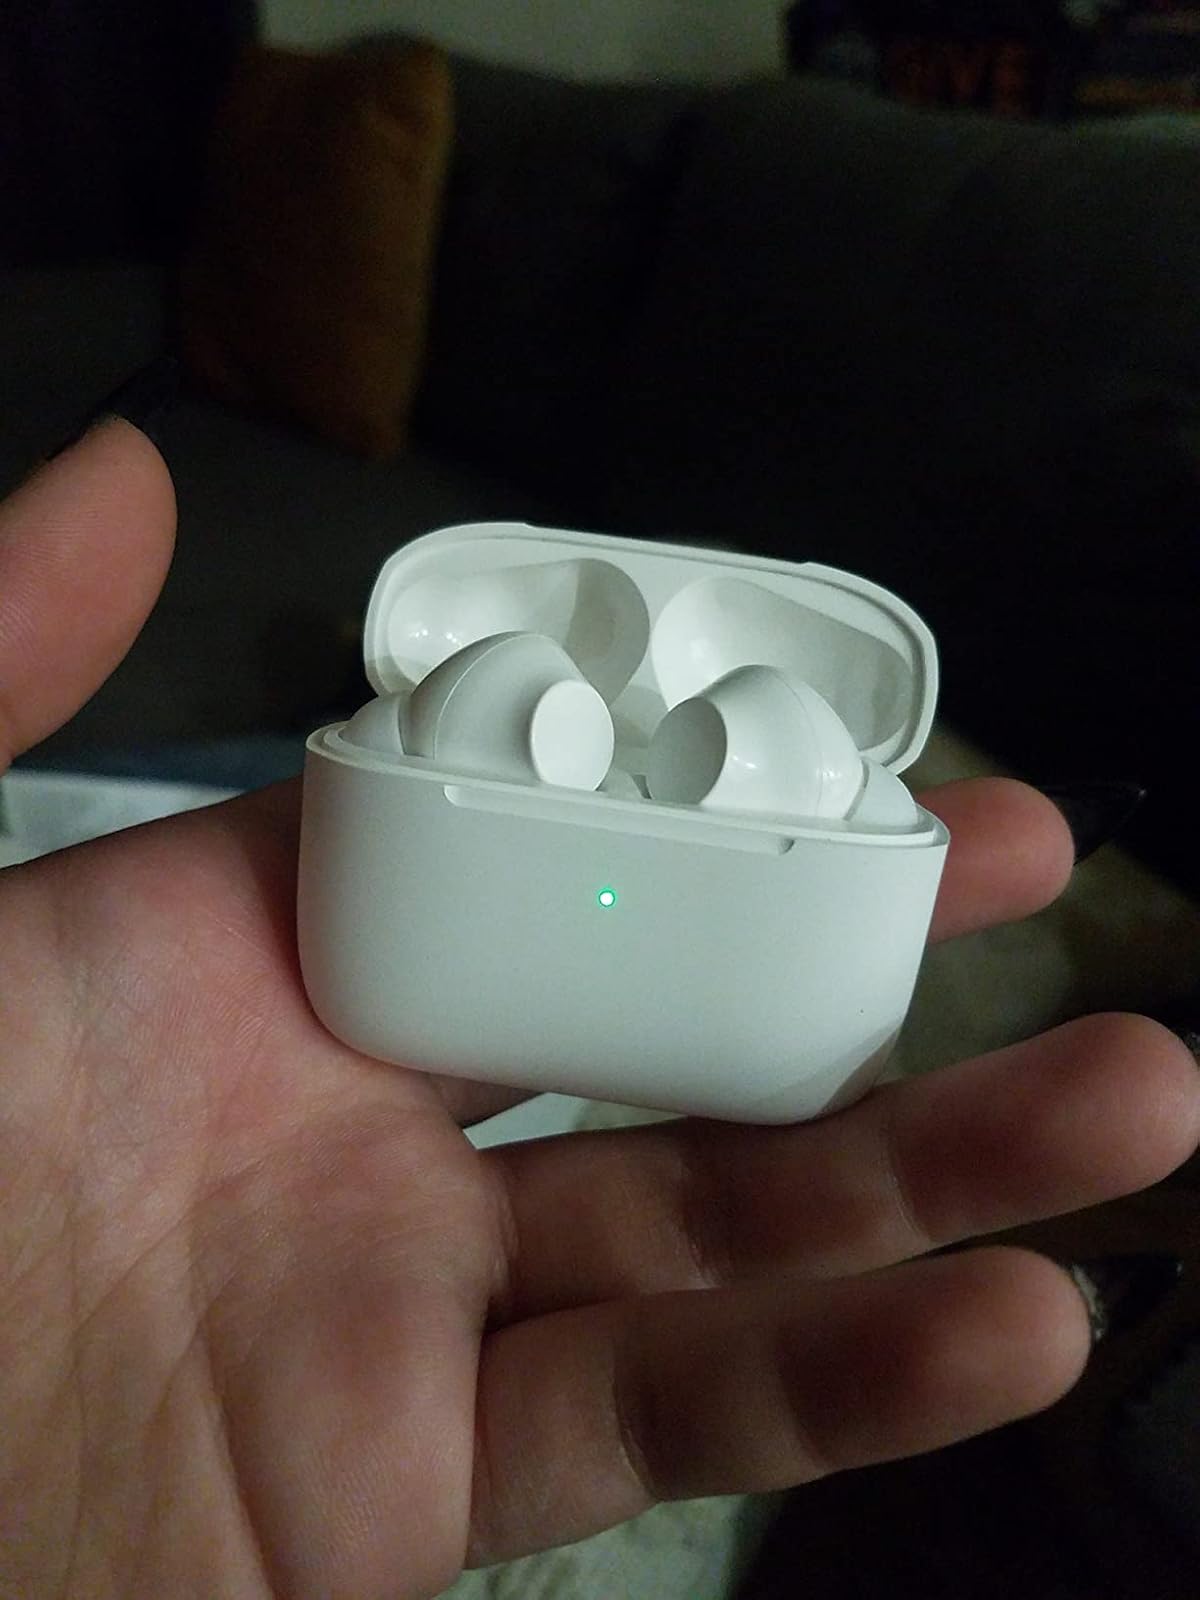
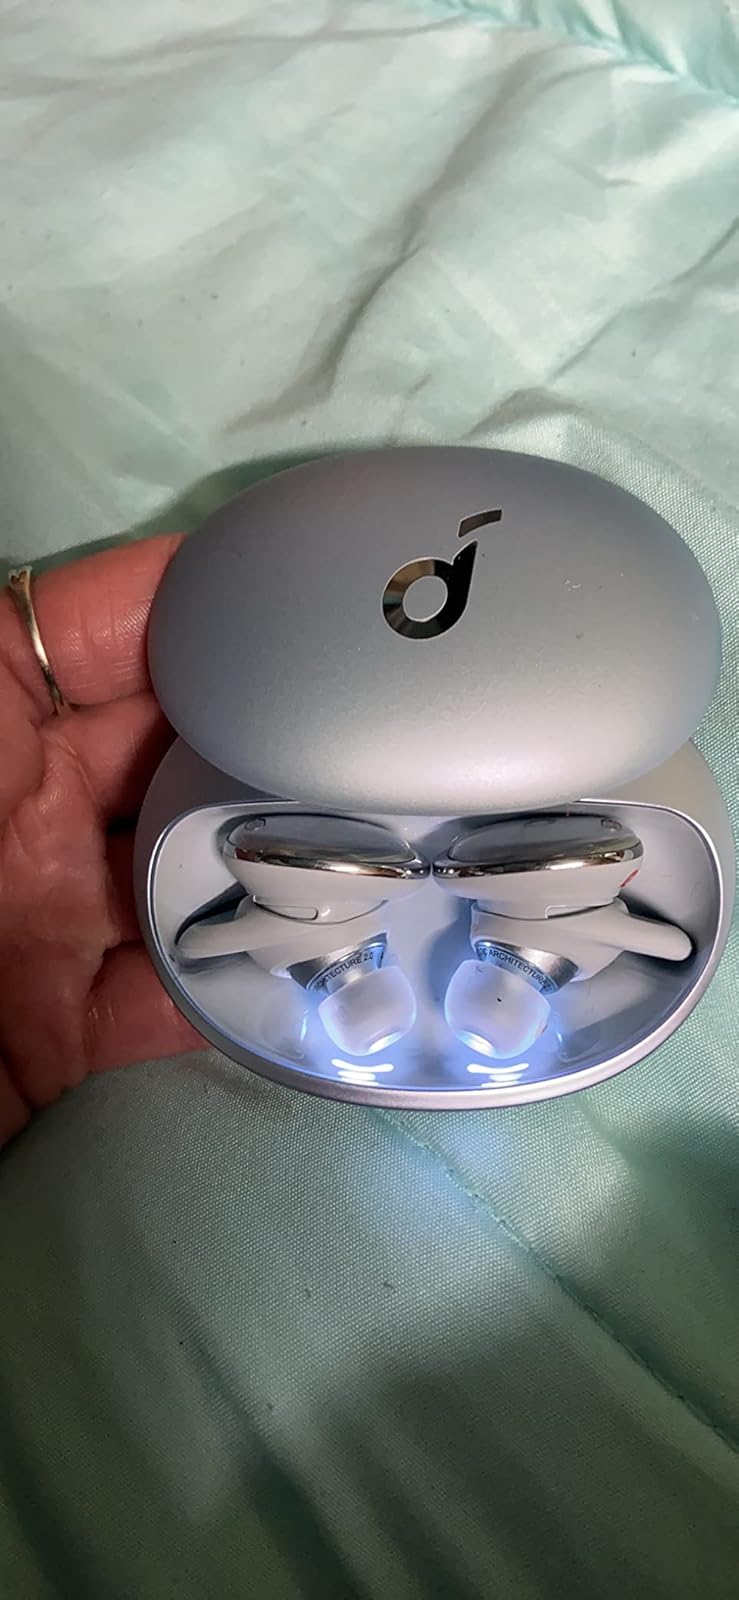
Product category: earbuds
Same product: no